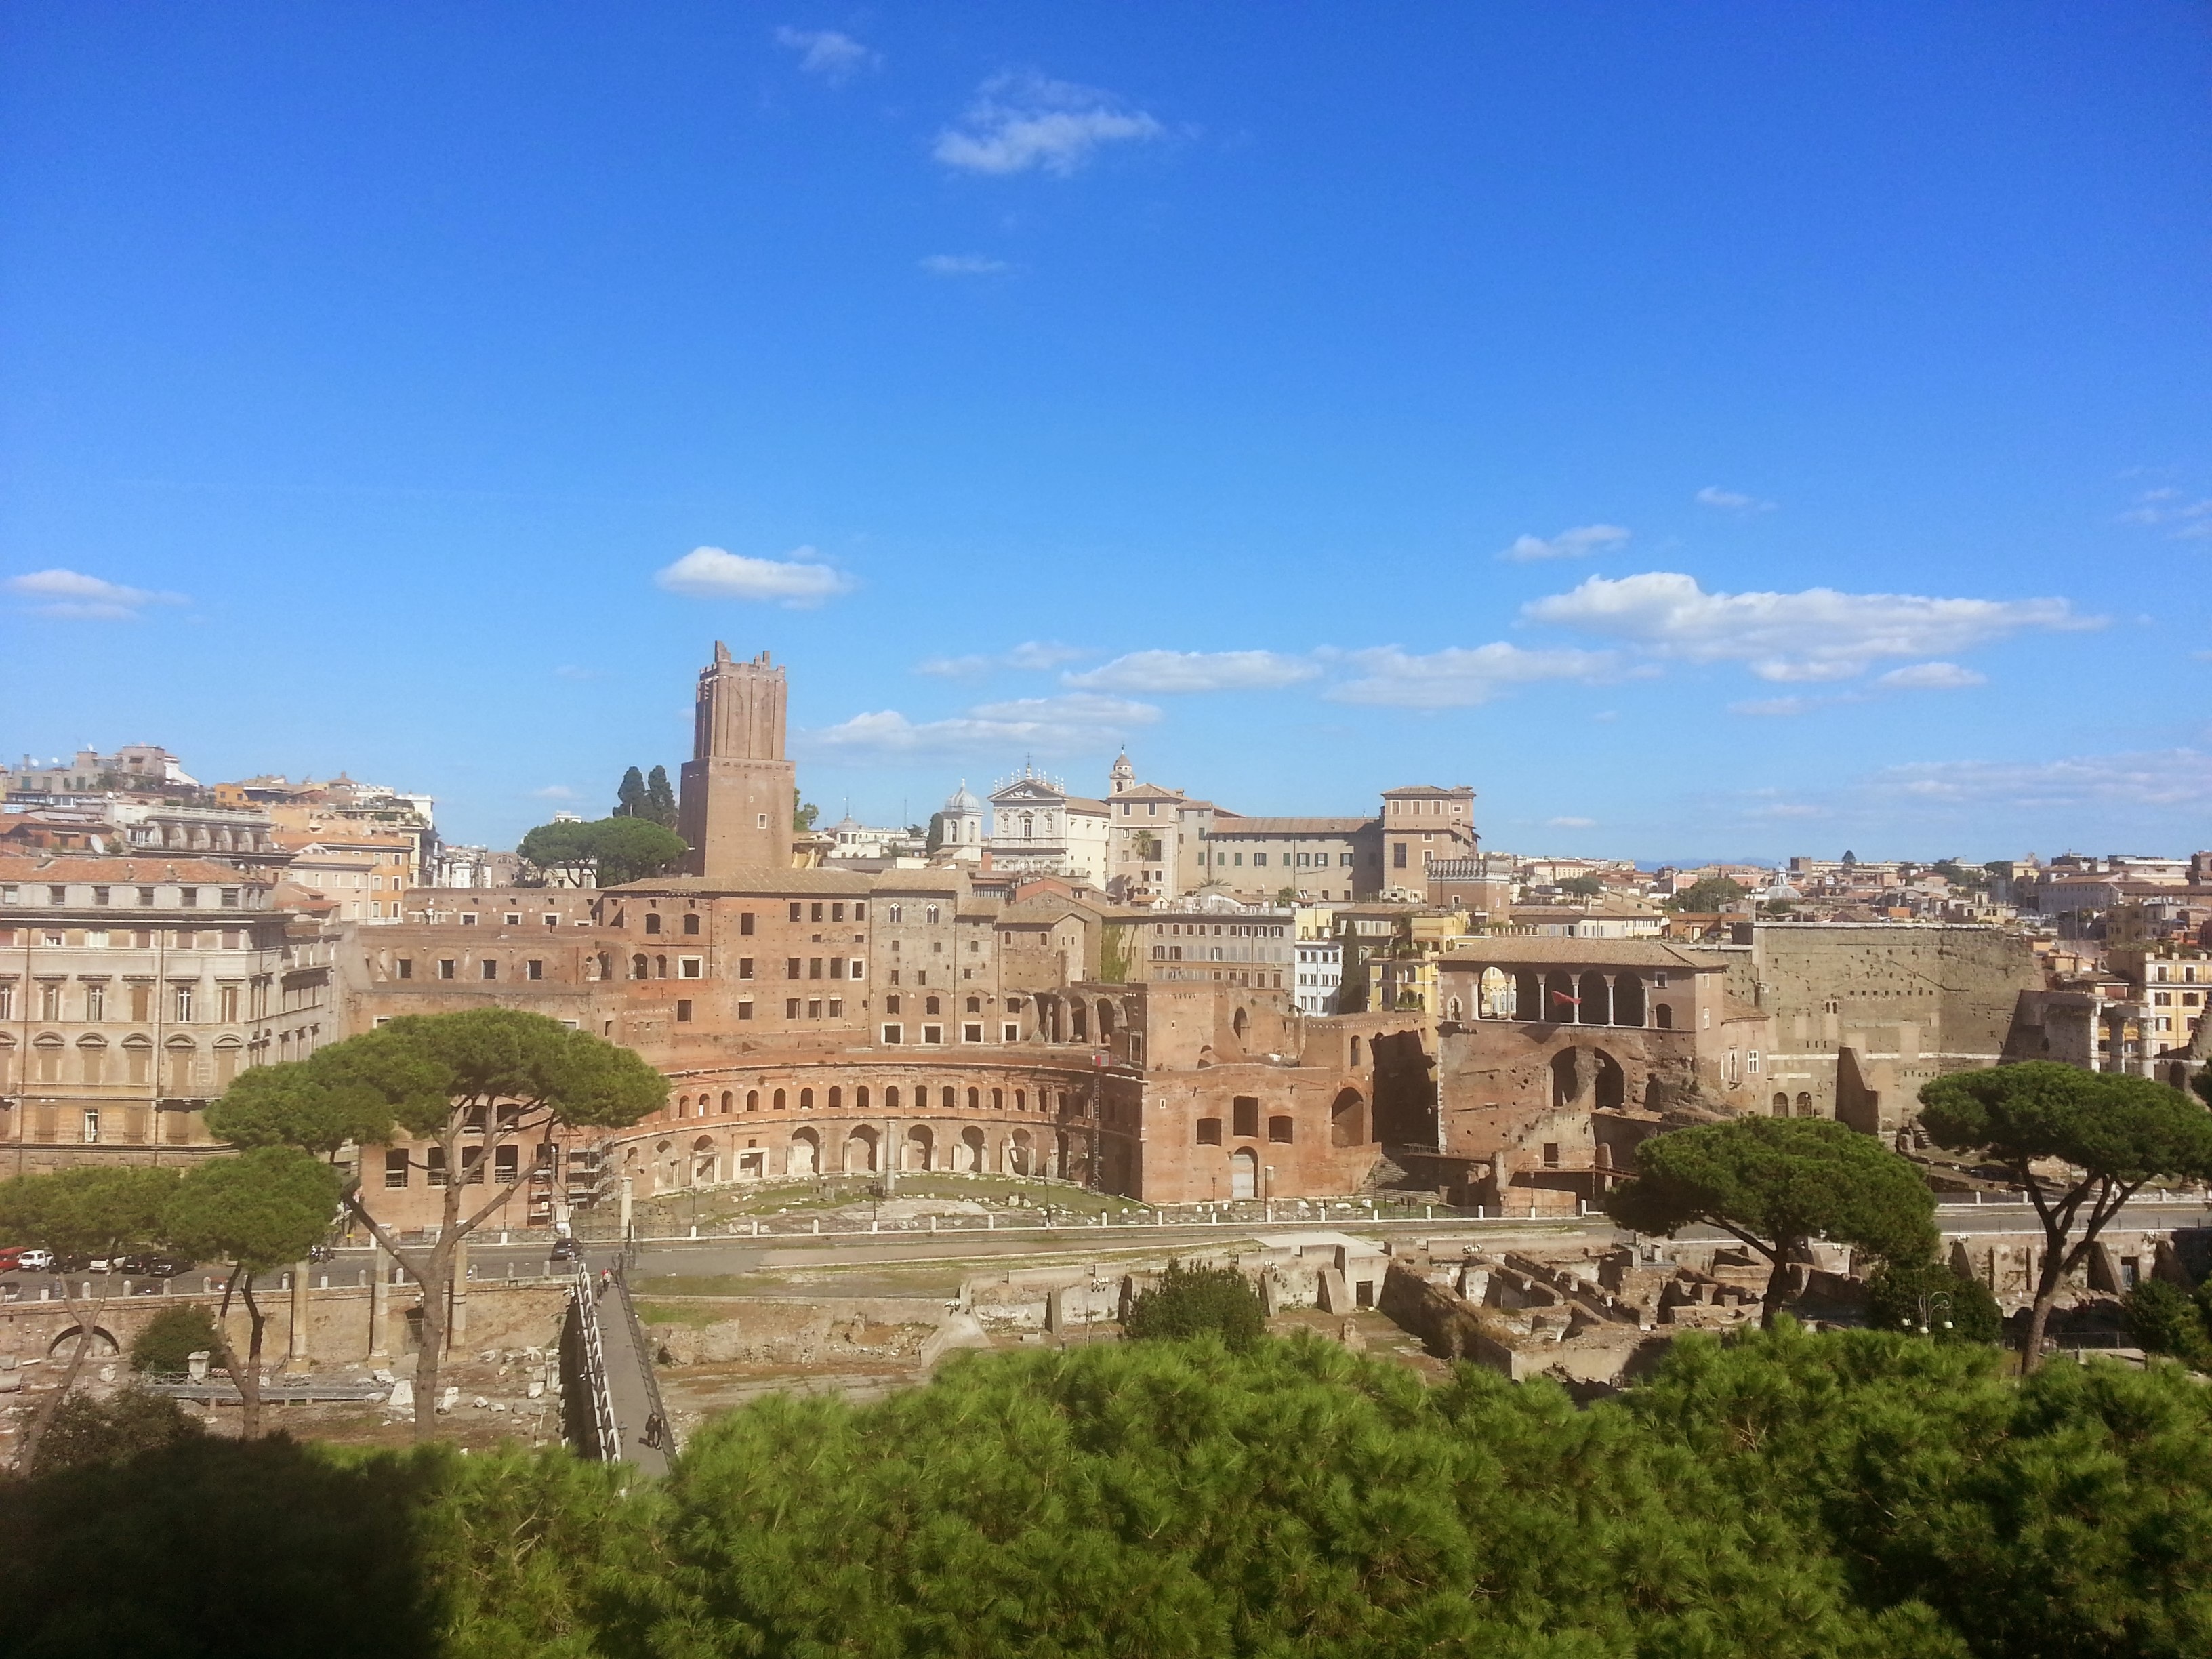
town, building, palace, old, city, panorama, castle, landmark, italy, tourism, rome, ruins, historical, ancient rome, archaeological site, unesco world heritage site, historic site, ancient history, human settlement, september in rome